Horatio Gates

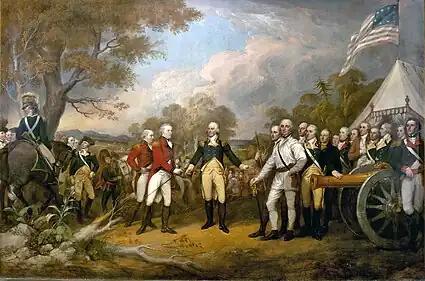
"Surrender of General Burgoyne" by John TrumbullGates is in the center, with arms outstretched

Gates assumed command of the Northern Department on August 19 and led the army during the defeat of British General Burgoyne's invasion in the Battles of Saratoga. While Gates and his supporters took credit for the victory, military action was directed by a cohort of field commanders led by Benedict Arnold, Enoch Poor, Benjamin Lincoln, and Daniel Morgan. Arnold in particular took the field against Gates' orders and rallied the troops in a furious attack on the British lines, suffering serious injuries to his leg. John Stark's defeat of a sizable British raiding force at the Battle of Bennington–Stark's forces killed or captured over 900 British soldiers–was also a substantial factor in the outcome at Saratoga.